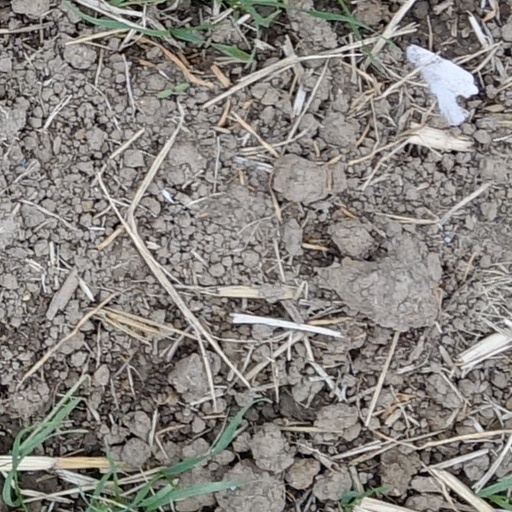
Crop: wheat